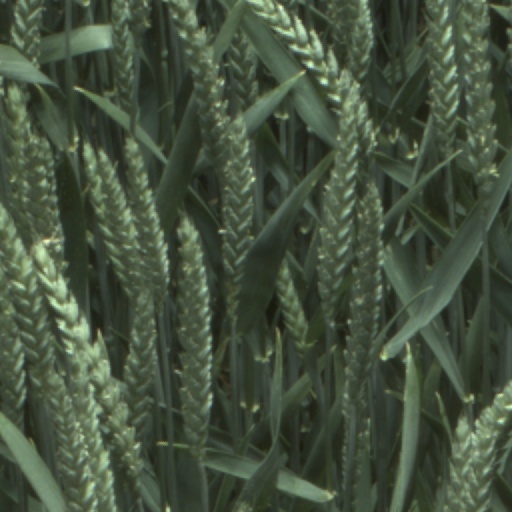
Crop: wheat